Urban forestry

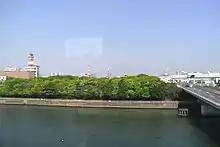
A forested region lining the Tokyo monorail planted to dampen noise and air pollution.

Urban forestry is a practical discipline, which includes Tree planting, care, and protection, and the overall management of trees as a collective resource. The urban environment can present many arboricultural challenges such as limited root and canopy space, poor soil quality, deficiency or excess of water and light, heat, pollution, mechanical and chemical damage to trees, and mitigation of tree-related hazards. Among those hazards are mostly non-immediate risks like the probability that individual trees will not withstand strong winds (as during a thunderstorm) and damage parking cars or injure passing pedestrians.